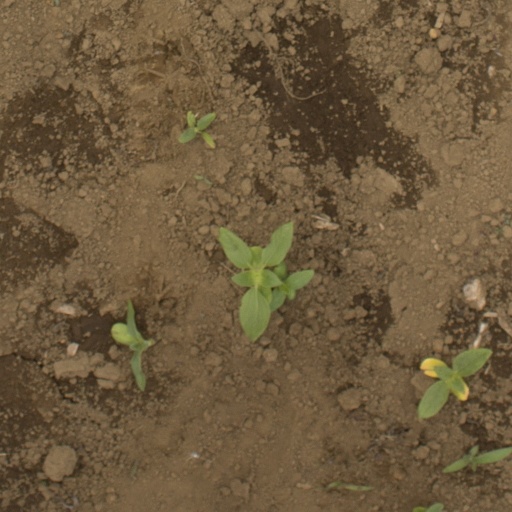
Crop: Jerusalem artichoke